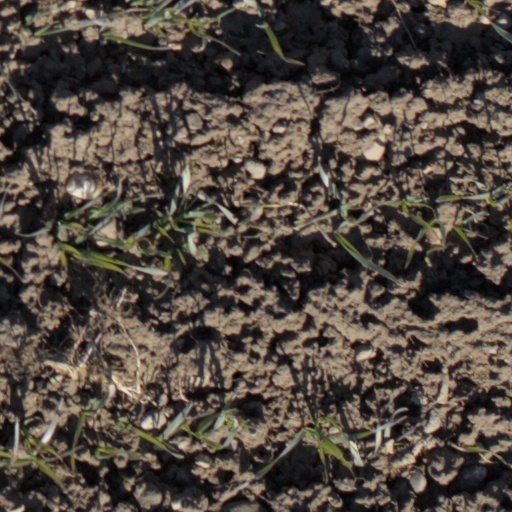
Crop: wheat